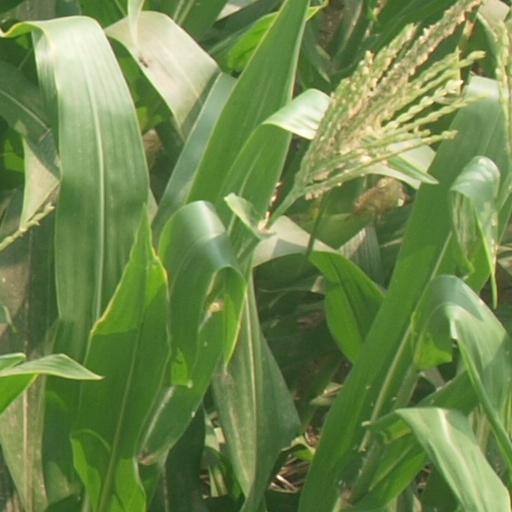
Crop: maize; corn